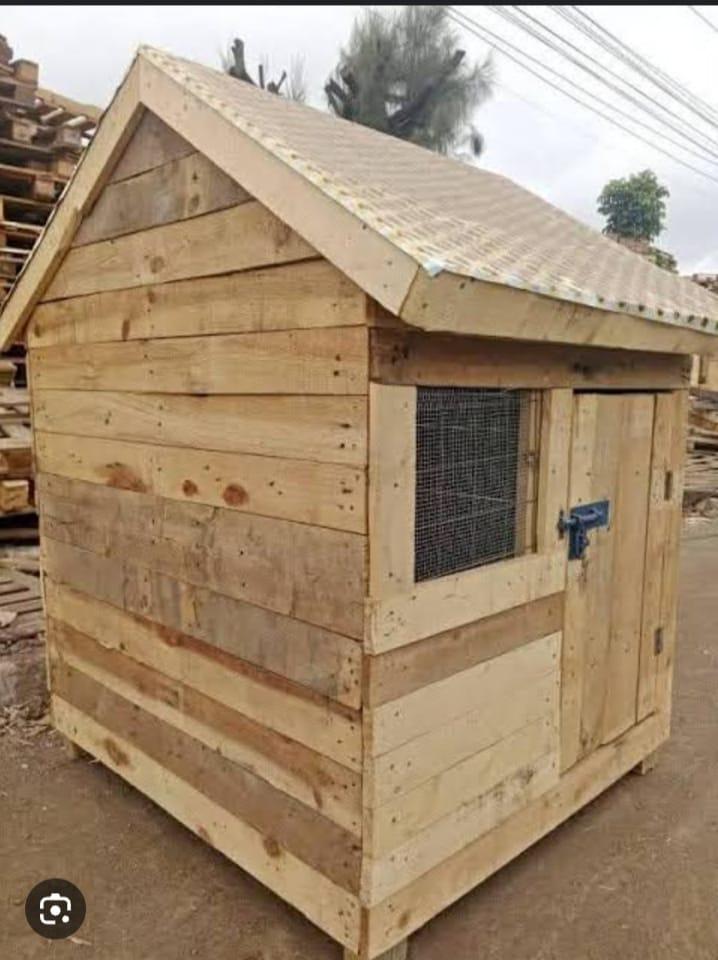
Banda maalumu lililotengenezwa vizuri, mahususi kwa ajili ya kufugia wanyama au ndege, likiwa tayari sokoni kwa ajili ya mauzo, ili liweze kwenda kufugia wanyama au ndege.